Fukuoka

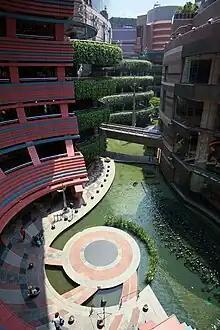
Canal City Hakata

Fukuoka was selected as one of "Newsweek"s 10 "Most Dynamic Cities" in its July 2006 issue. It was chosen for its central Asian location, increasing tourism and trade, and a large increase in volume at its sea and airport. Fukuoka has a diverse culture and a wide range of cultural attractions.